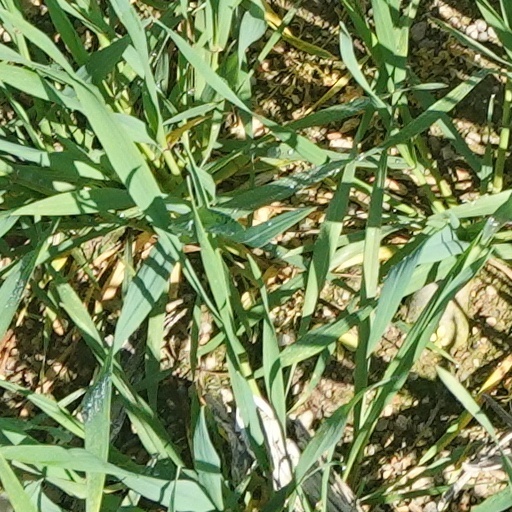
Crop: wheat